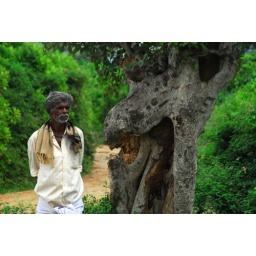
A villager watches in horror cutting of trees to widen the road near Bangalore.